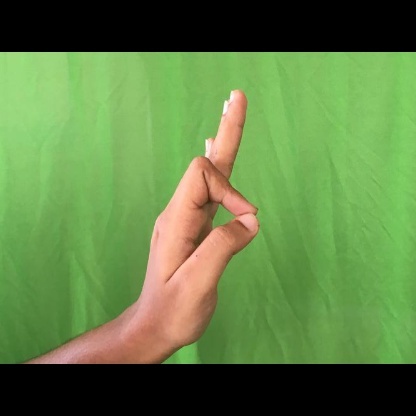
Mudra: Aralam